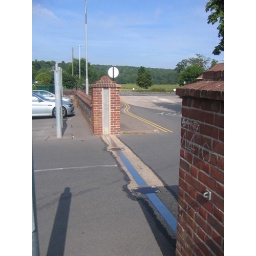
Flood wall in Morrison's car park